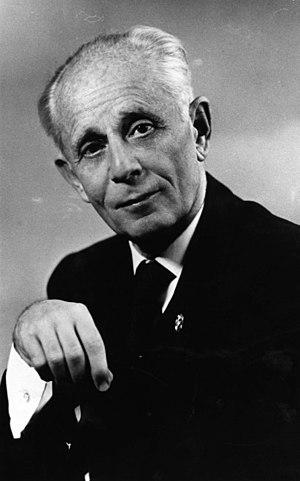
Hans Selye, né à Vienne le 26 janvier 1907 et mort à Montréal le 16 octobre 1982, est un médecin québécois. Il est le fondateur et le directeur de l'Institut de médecine et chirurgie expérimentale de l'Université de Montréal et un pionnier des études sur le stress.